Gifu Great Buddha

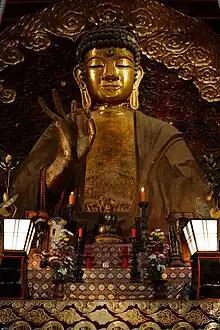
Gifu Great Buddha

The is a large Buddhist statue located in Shōhō-ji in Gifu City, Gifu Prefecture, Japan. It was conceived by the 11th head priest of Kinpouzan Shōhō temple, Ichyuu, around 1790, in hopes of averting large earthquakes and famines. Ichyuu died in 1815 before it was completed, but his successor, Priest Kohshuu completed it in April 1832, after 38 years of construction. It is one of the three great Buddha portrait statues in Japan.